Liev Schreiber

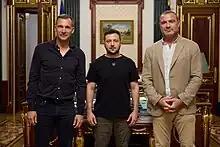
Schreiber (right) meeting with the President of Ukraine – Volodymyr Zelenskyy (middle) and Andriy Shevchenko in August 2022

In 2016 he starred as the professional boxer Chuck Wepner in the film "Chuck" which he also wrote and produced. The film premiered at the 73rd Venice International Film Festival to positive reviews. Schreiber returned to Broadway playing the Machiavellian seducer Vicomte de Valmont acting alongside Janet McTeer in the 2016 revival "Les Liaisons Dangereuses". The play ran from October 2016 to January 2017. Marilyn Stasio of "Variety" gave the production a mixed review, and wrote of his performance, "[He] is a strong actor and a studly kind of male, and despite a constricting costume and skull-pinching wig, he exudes a modern manliness that hardly suits the effete Valmont." That same year Schreiber returned to play Ross "The Boss" Rhea in the sports comedy "", a sequel to the 2011 film "Goon" of which he also acted in. In 2016 he played Victor Lustig in the Comedy Central sketch series "Drunk History". During the story development for "Logan", Liev had been approached about the potential of Victor Creed to return to the "X-Men" film universe. Following the film's release, Hugh Jackman revealed that early versions of the script included the character but that element was eventually removed from the final screenplay. In 2017, Liev was cast to voice the Storm King, the main antagonist in the 2017 film "", based on the show "". On his acceptance of the part, Live said that, because of his children's exposure to his adult-oriented film work, he wanted something more child-friendly for them to watch.